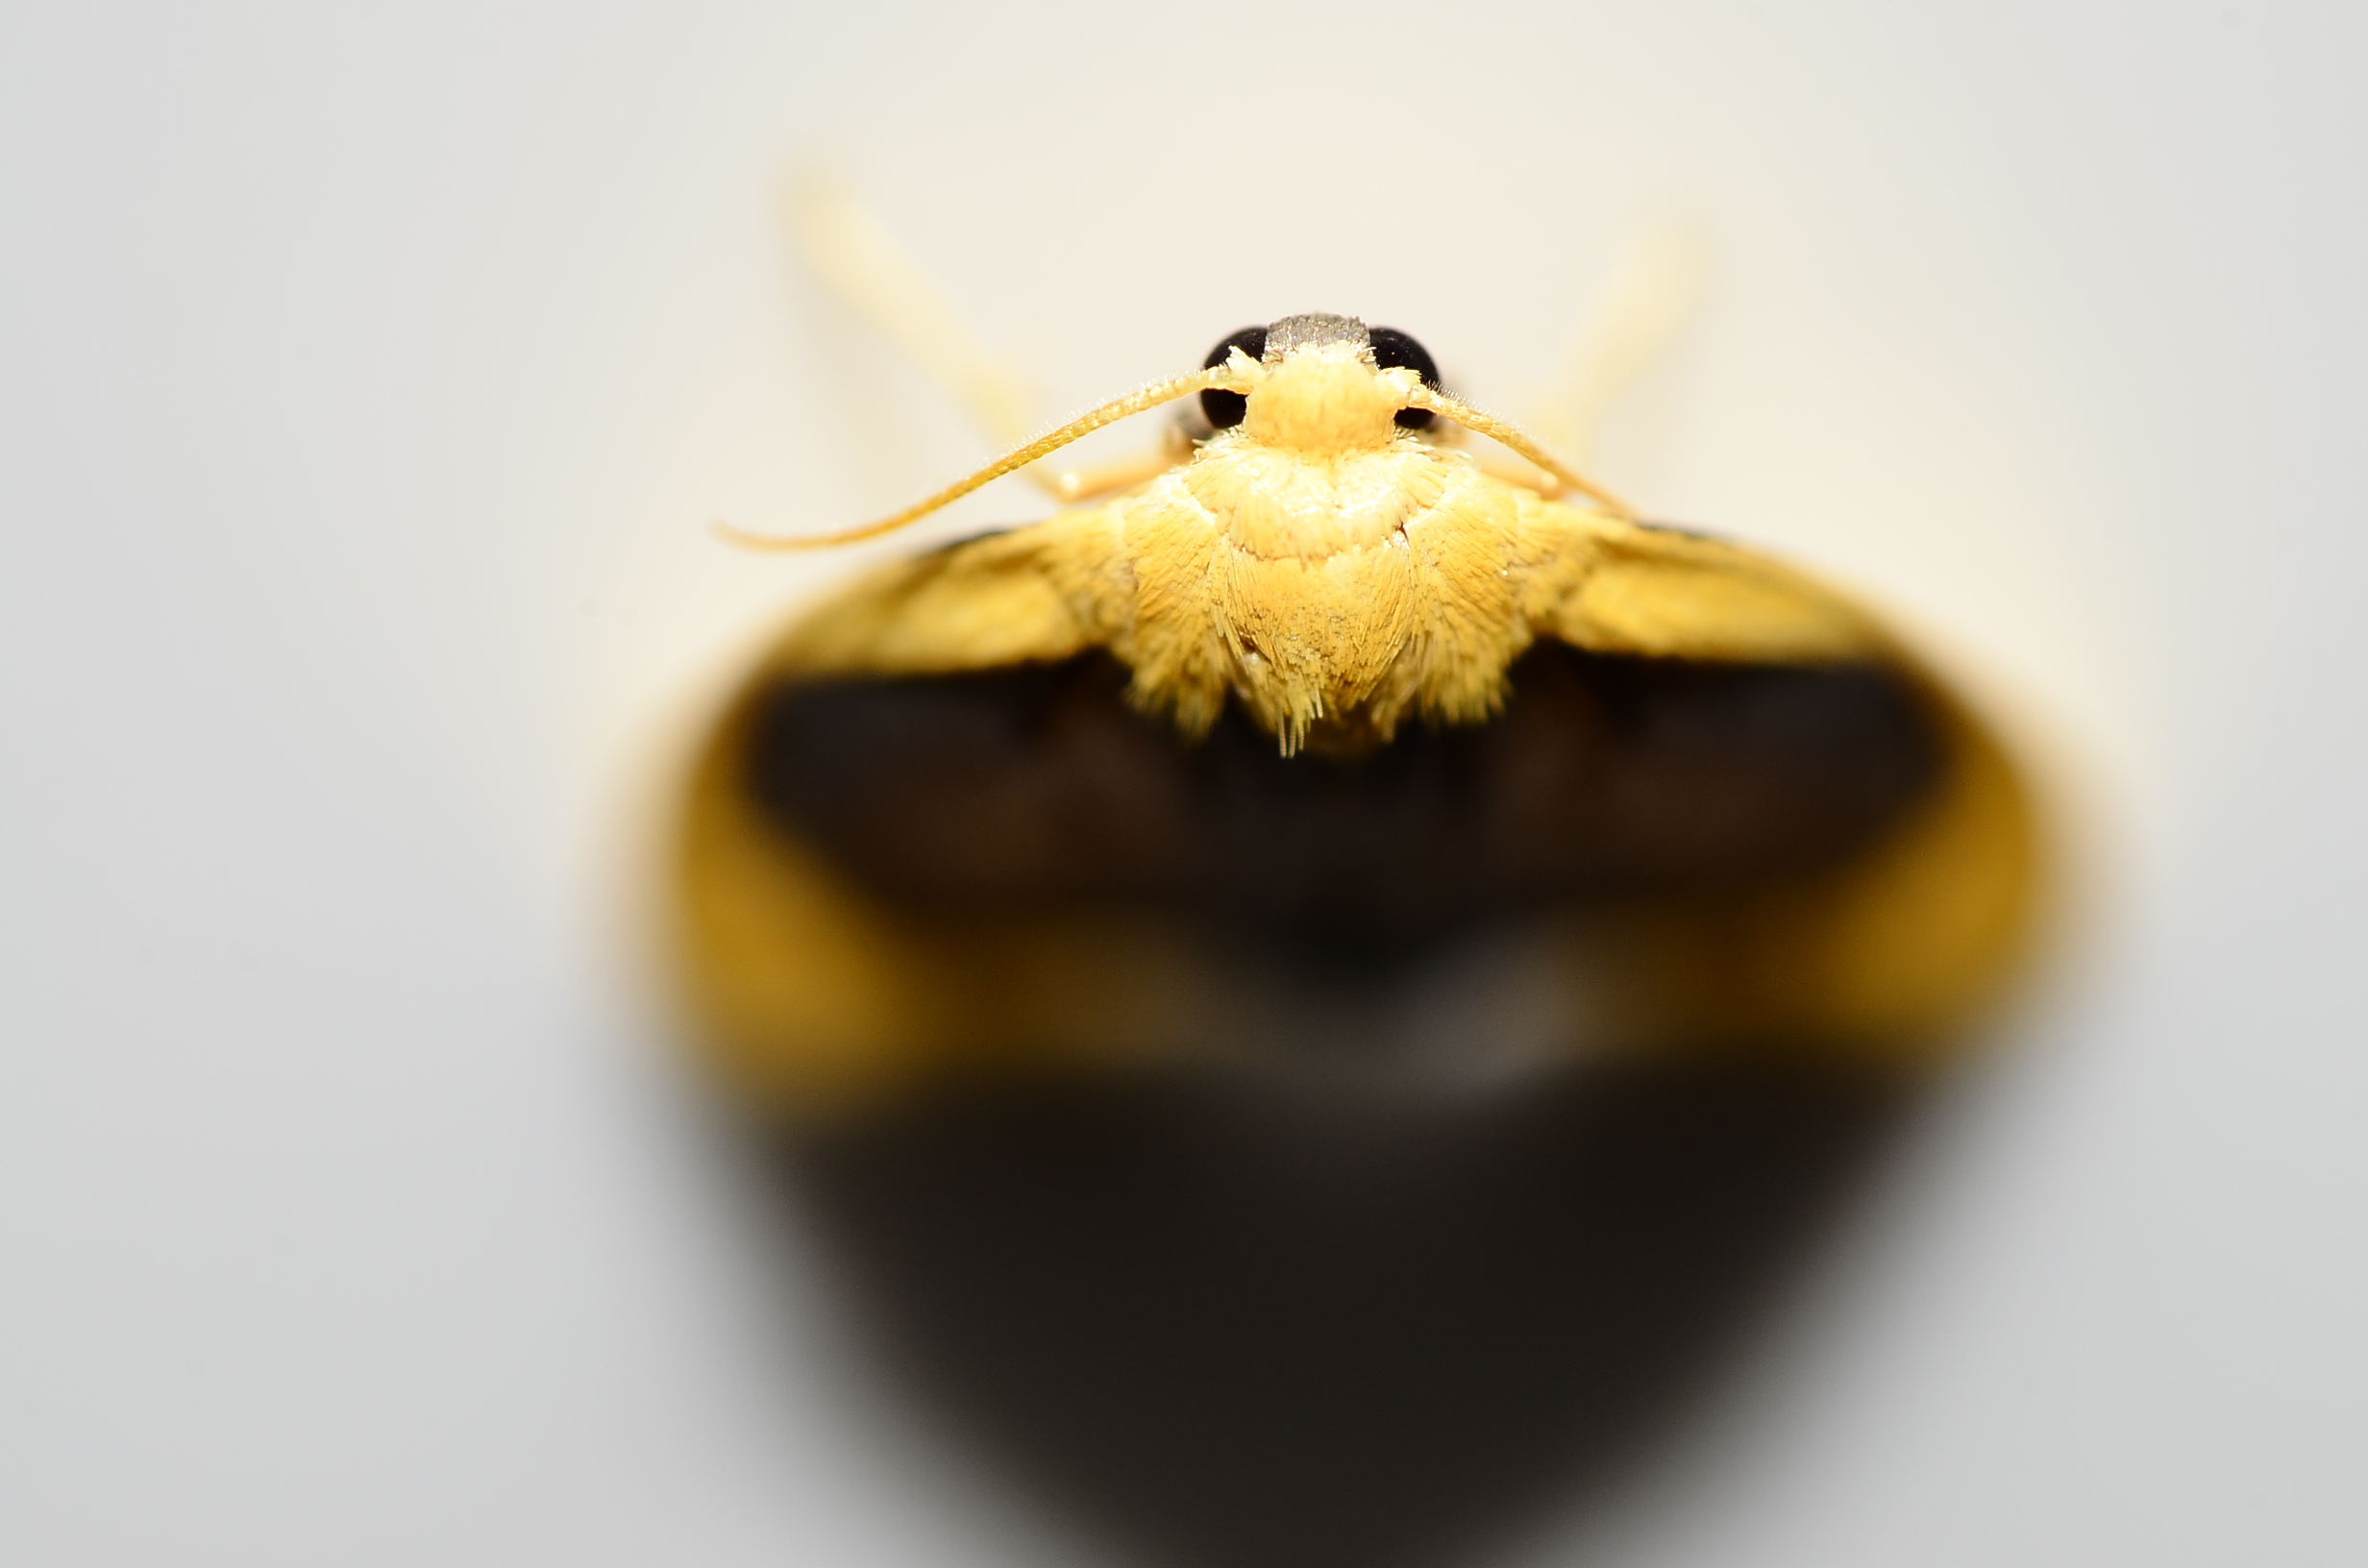
photography, leaf, flower, petal, fly, pollen, insect, moth, yellow, fauna, invertebrate, close up, bee, macro photography, honey bee, membrane winged insect